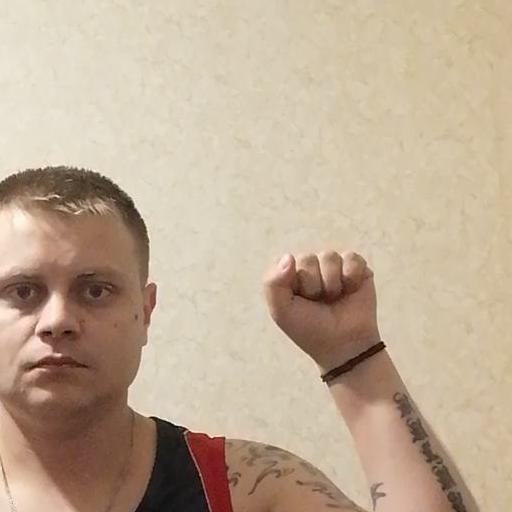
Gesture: fist